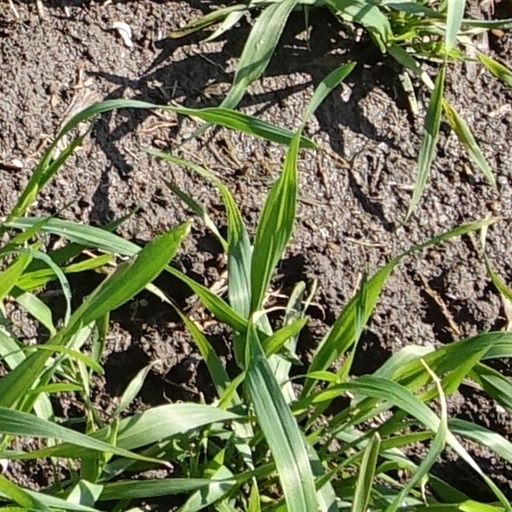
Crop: wheat